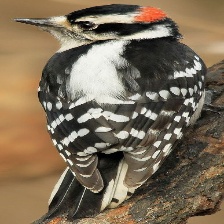
Species: DOWNY WOODPECKER
Scientific name: PICOIDES PUBESCENS